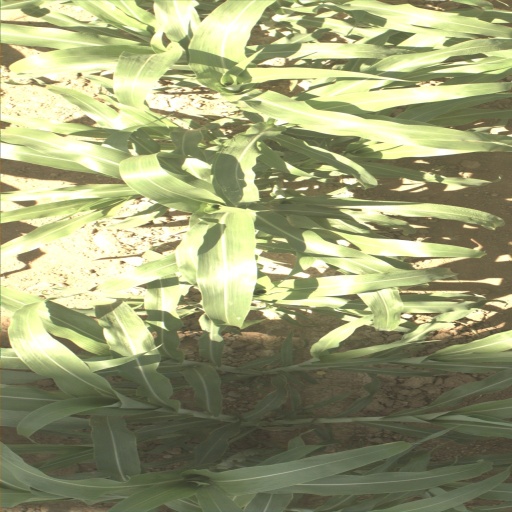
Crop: sorghum